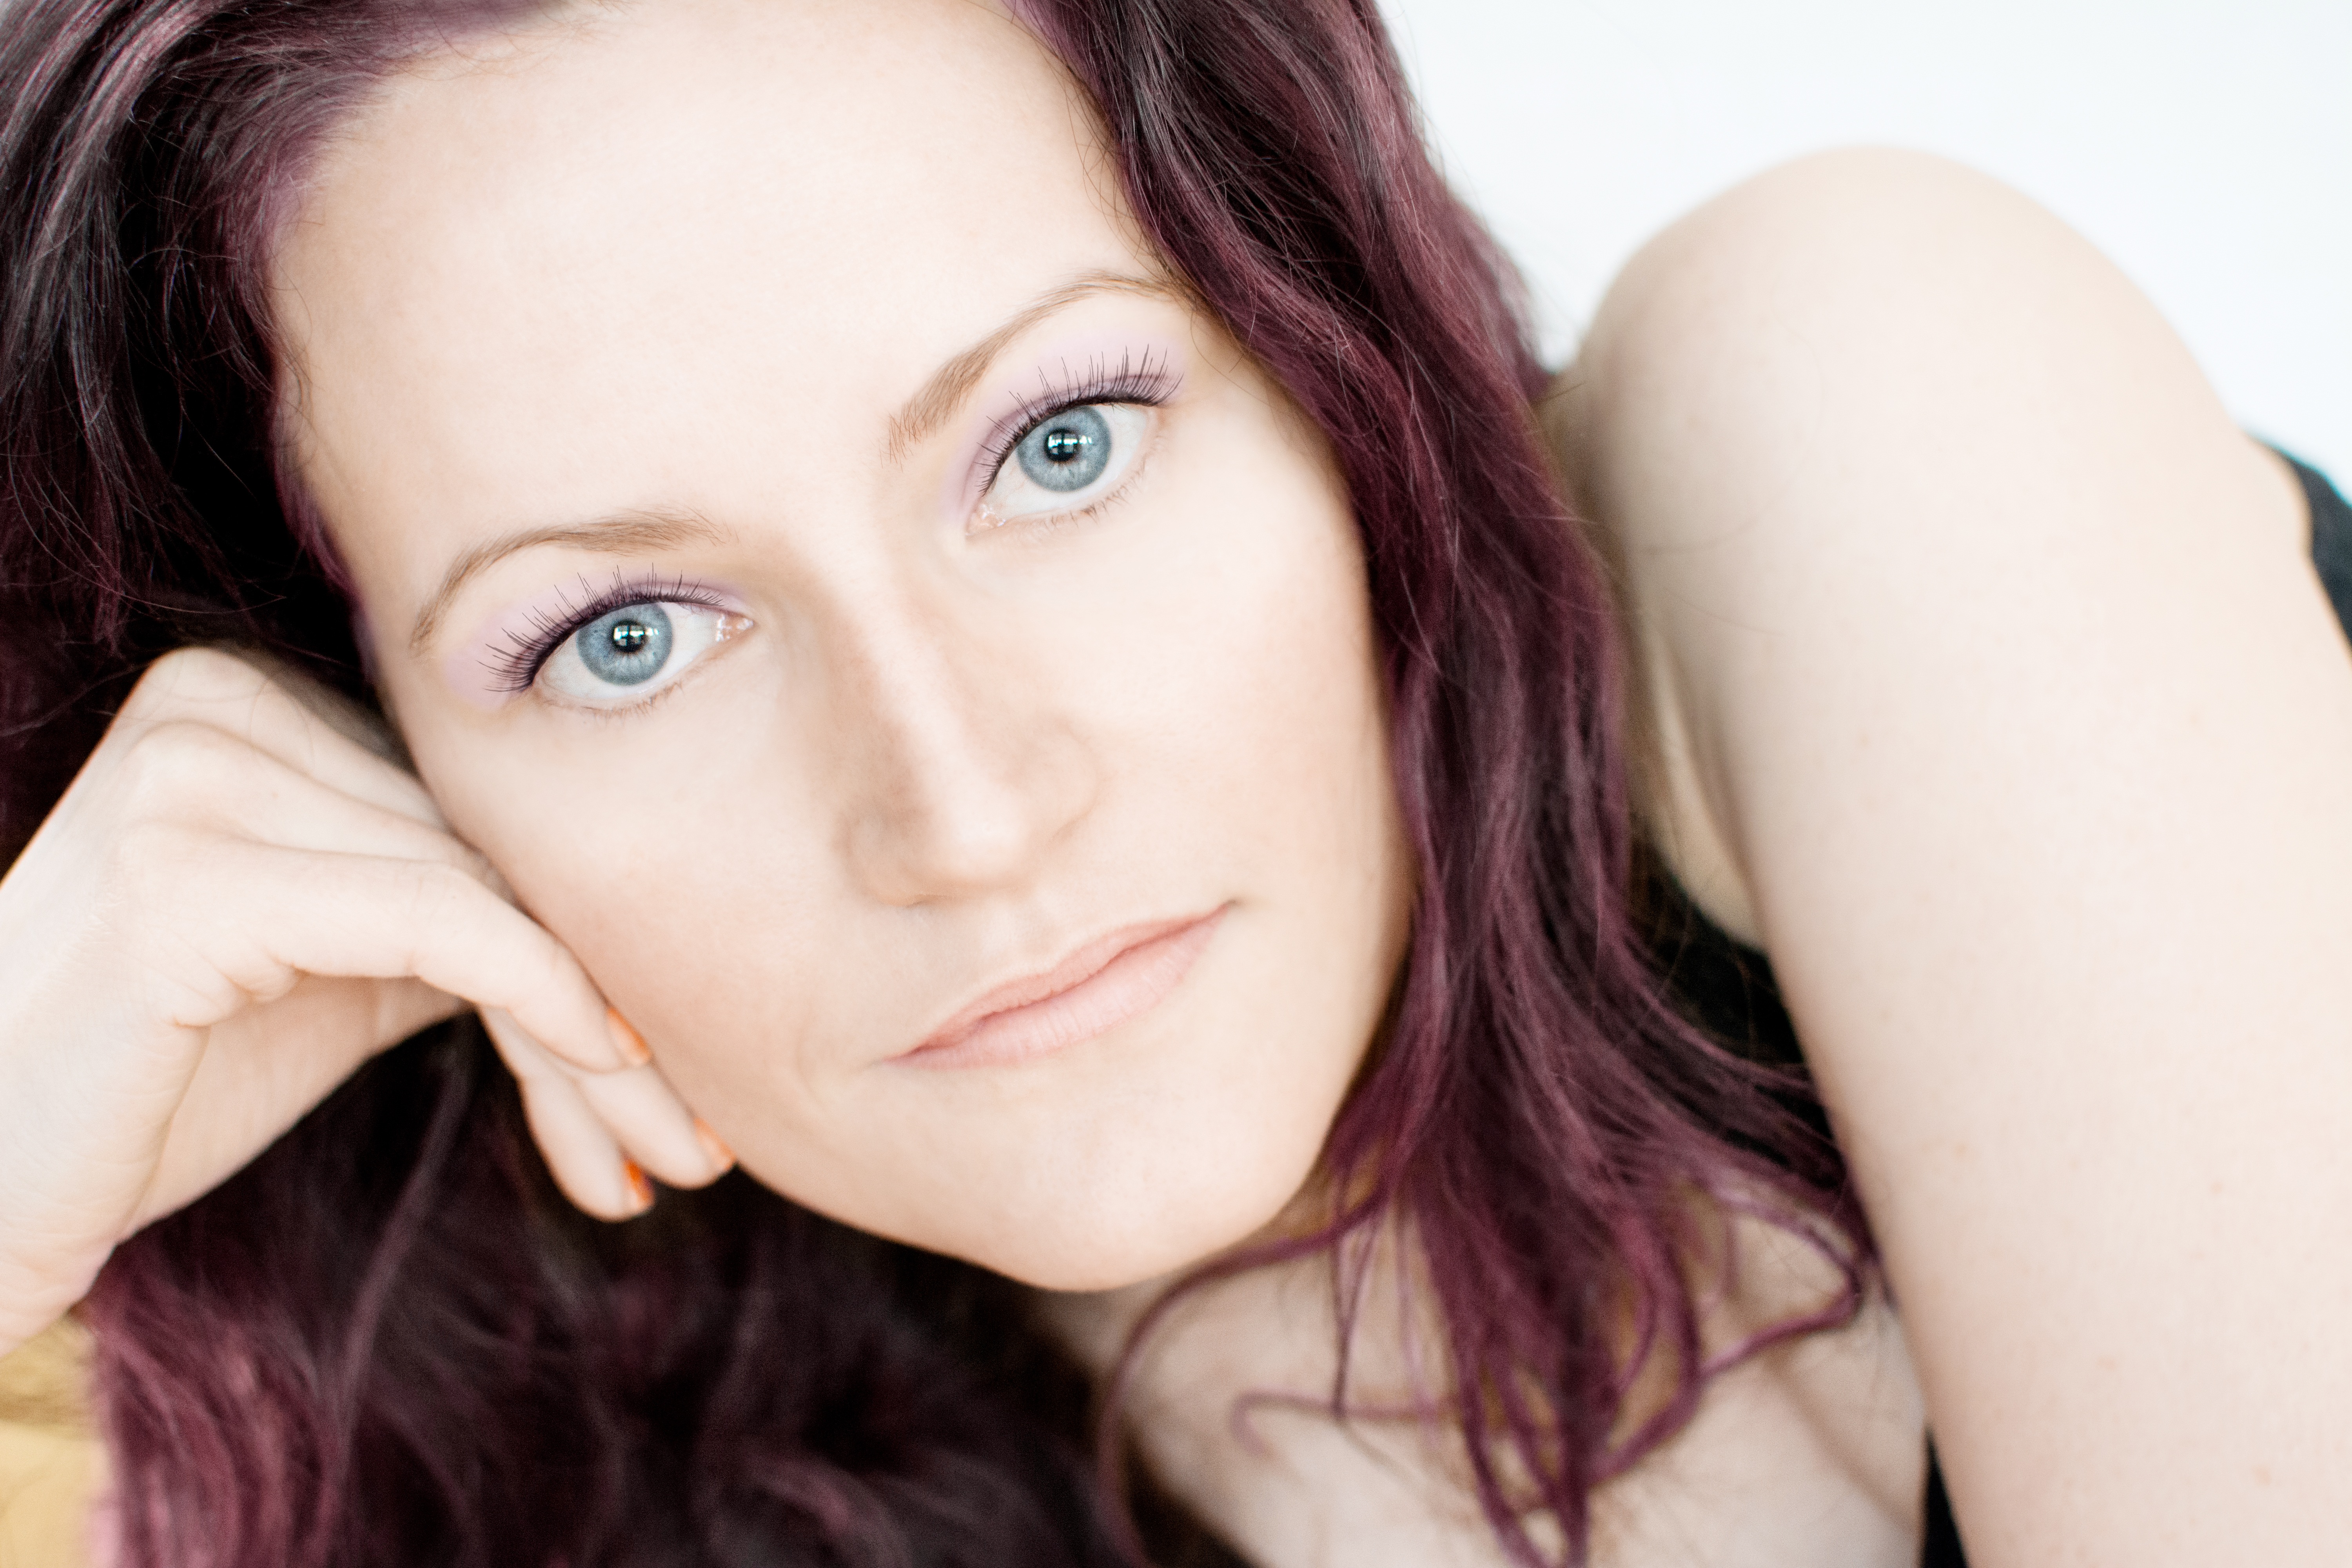
girl, woman, portrait, model, indoor, lip, smile, eyebrow, long hair, eyelash, close up, black hair, face, nose, cheek, eye, skin, beauty, blue eyes, photo shoot, forehead, brown hair, chin, portrait photography, hair coloring